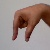
The image shows a hand gesture representing the letter 'Q' in Indian Sign Language.